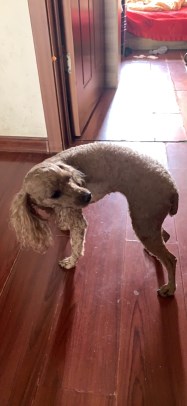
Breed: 7449-n000128-teddy